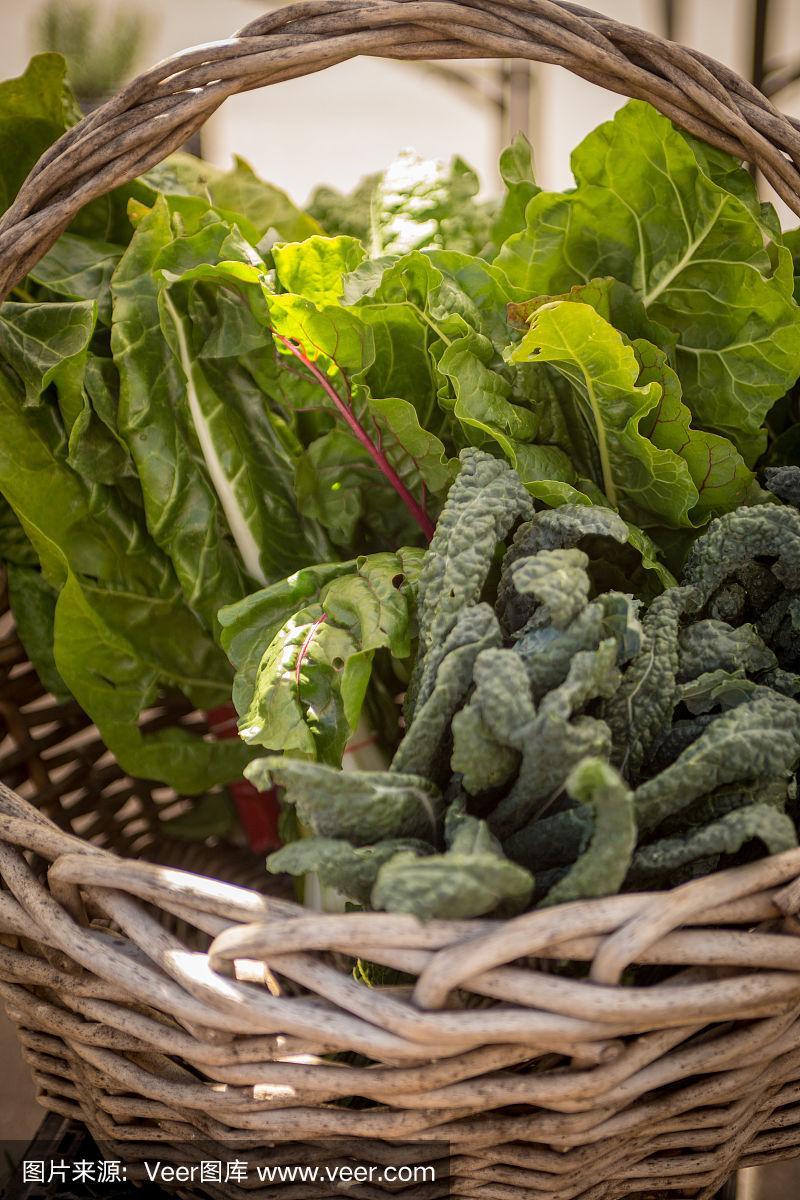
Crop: unknown
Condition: cabbage